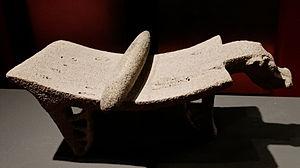
Metate à effigie de jaguar et son rouleau (mano). Guanacaste, Région de Nicoya, Costa Rica, fin de la période IV-V.